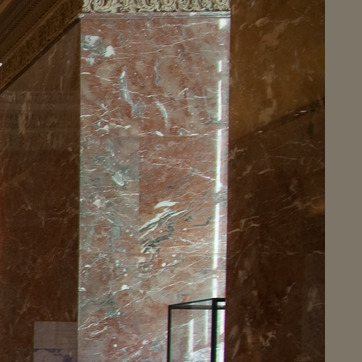
Material: polishedstone